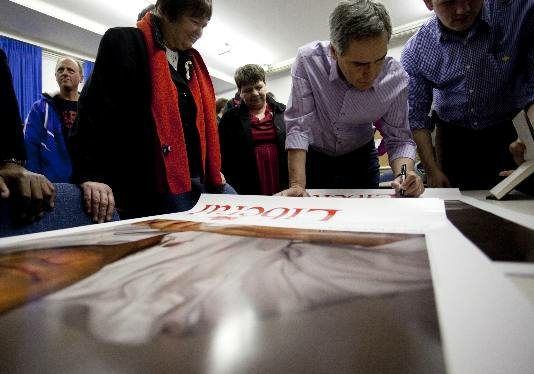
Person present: Yes